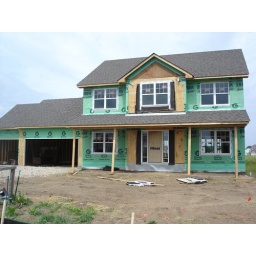
Roof is shingled, windows and doors in